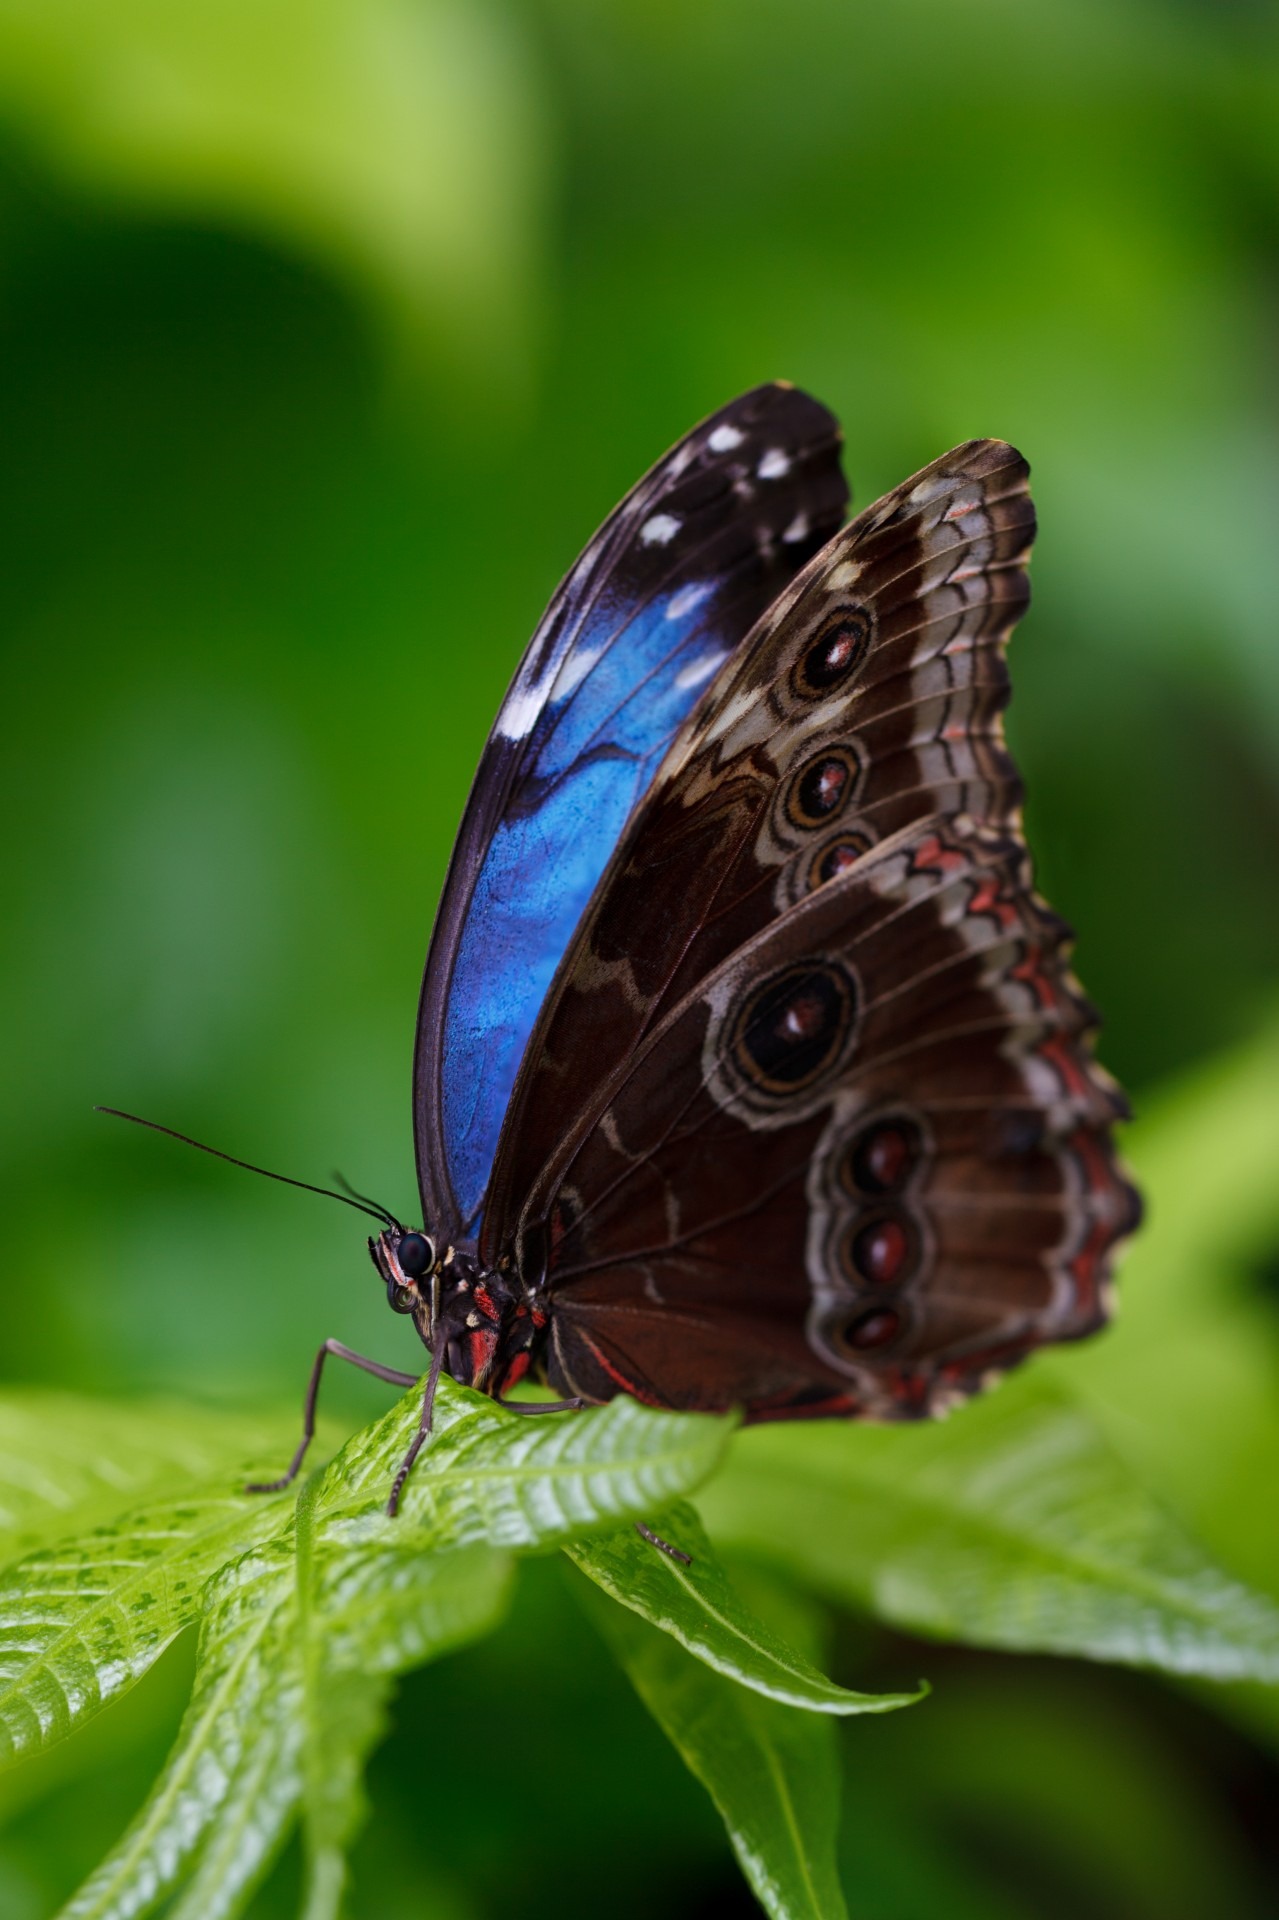
nature, forest, wing, photography, flower, animal, wildlife, green, tropical, insect, macro, butterfly, colorful, fauna, invertebrate, close up, wings, beautiful, pretty, detail, delicate, exotic, nectar, macro photography, green leaf, arthropod, pollinator, blue morpho, morpho peleides, moths and butterflies, lycaenid, brush footed butterfly